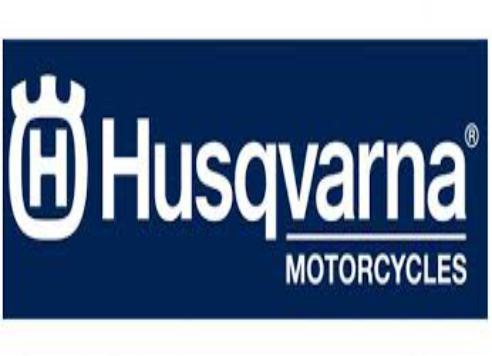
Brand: Husqvarna-1
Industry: Transportation